Percival Provost

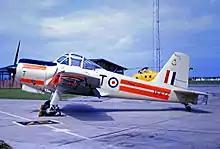
Operational Provost T.1 of the RAF Central Air Traffic Control School in 1967

During 1953, the Provost entered service with the RAF, the first batch of aircraft were delivered to the Central Flying School (CFS) at RAF South Cerney. The CFS carried out intensive flight trials in May and June 1953 prior to instructor training commencing. The Provost was more capable than the Prentice it replaced, which allowed students to move straight on to the De Havilland Vampire after completing training on the Provost. On 1 July 1953, 6 Flying Training School at RAF Ternhill started to re-equip with the Provost. The first pupil training course to use the Provost started in October 1953. No. 22 Flying Training School at RAF Syerston was the next to convert and it was followed by 2 FTS at RAF Cluntoe, Northern Ireland, 3 FTS at RAF Feltwell and then the Royal Air Force College at RAF Cranwell.